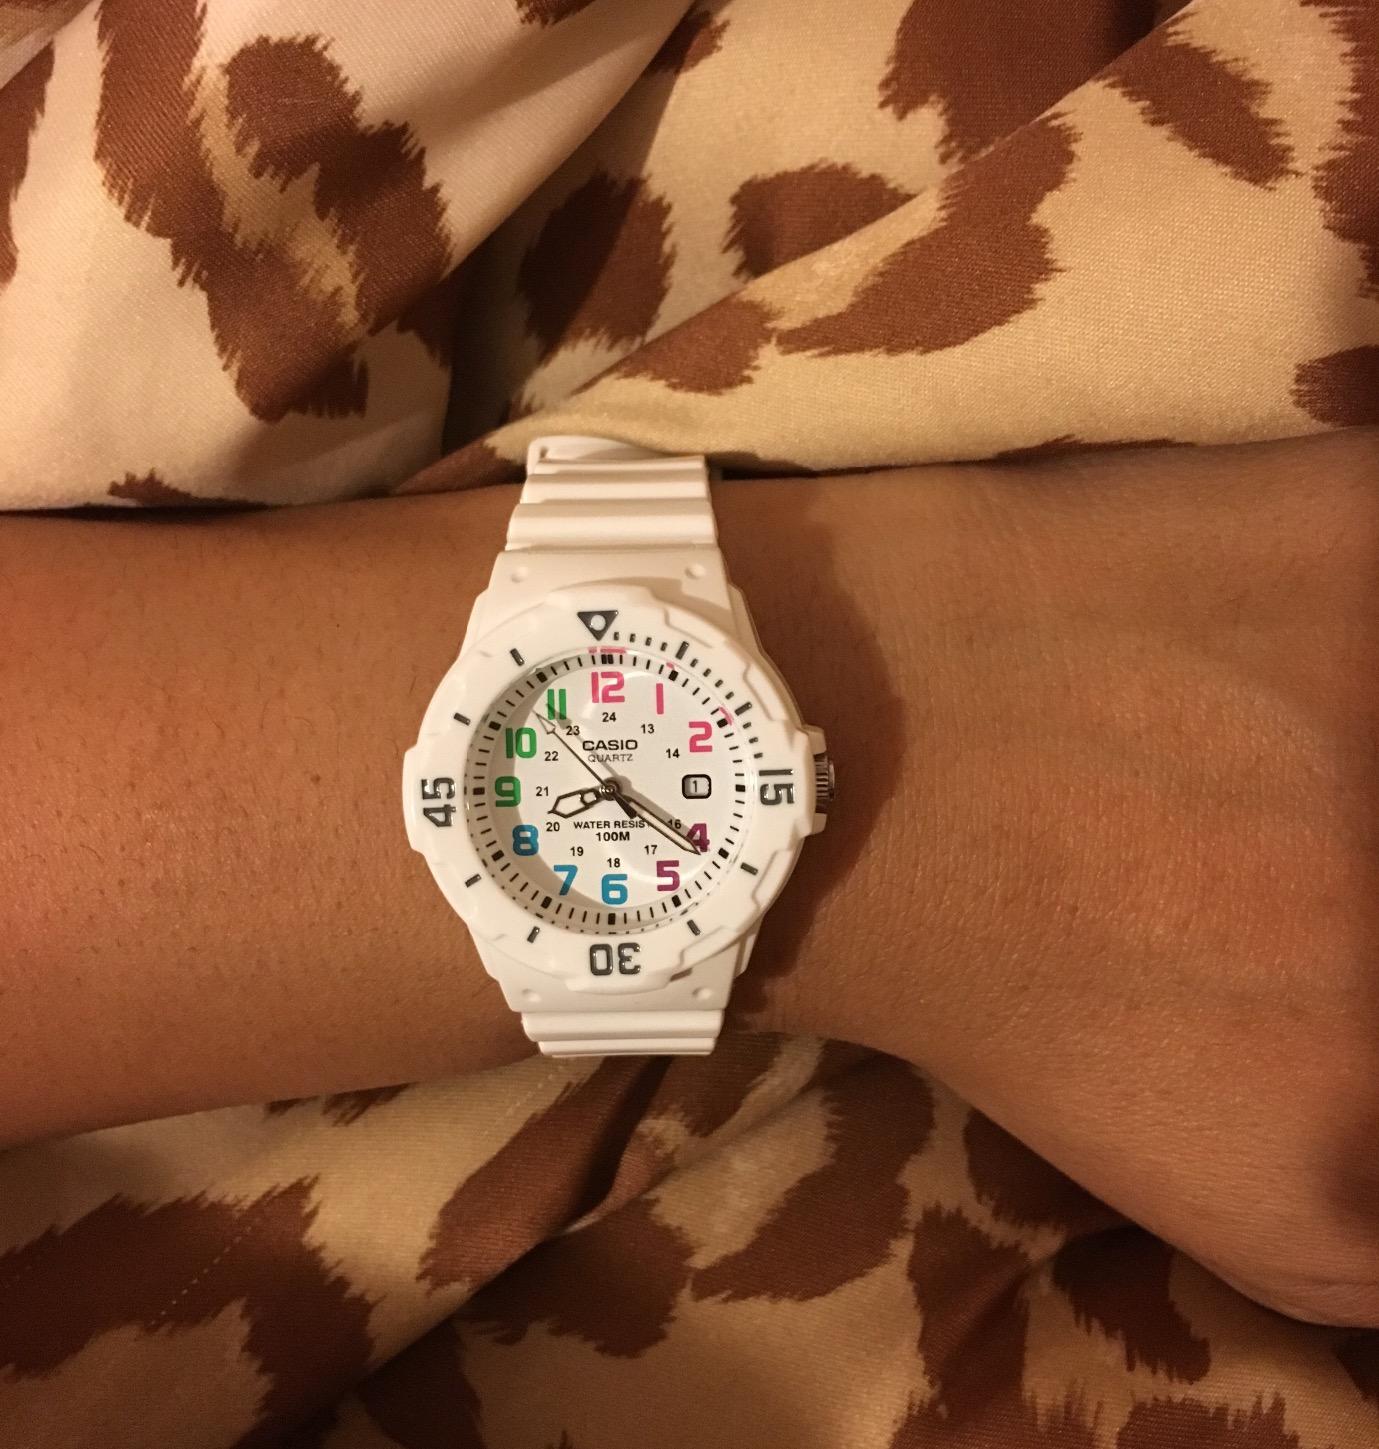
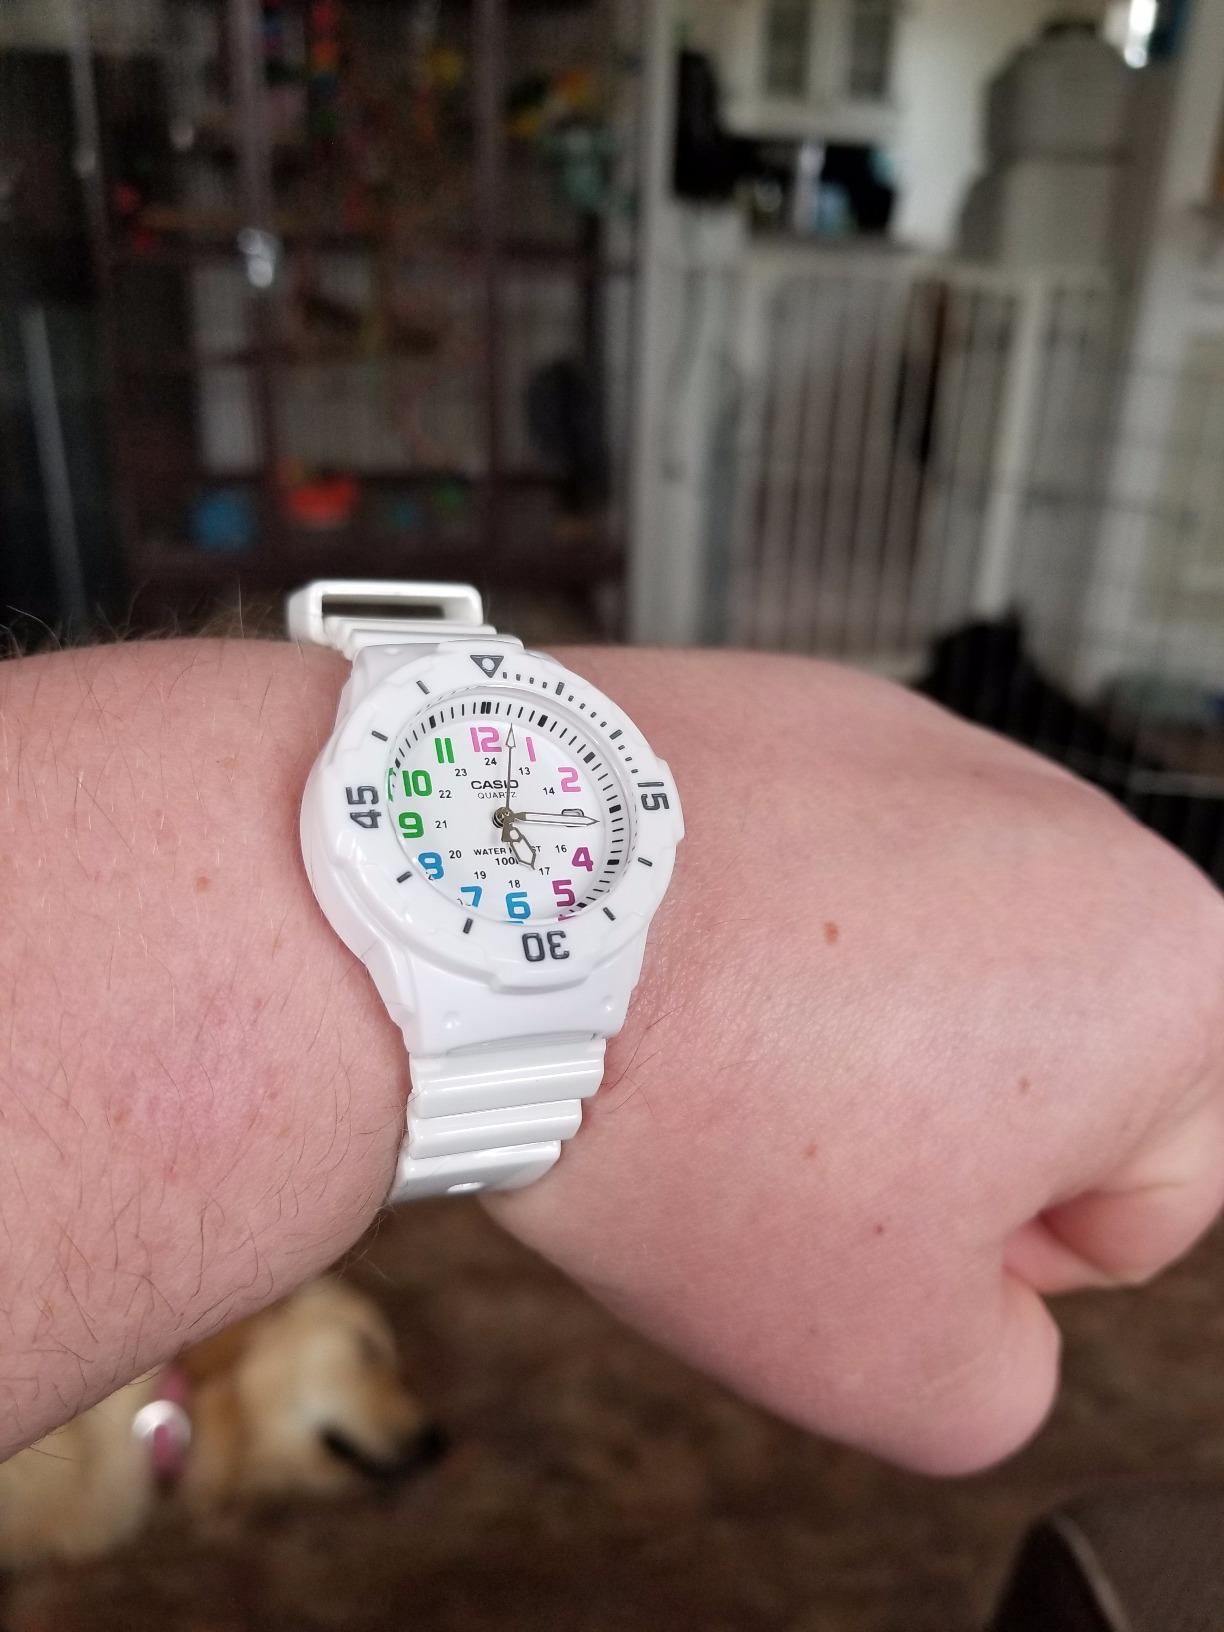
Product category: accessories_watch
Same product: yes